Ctenurella

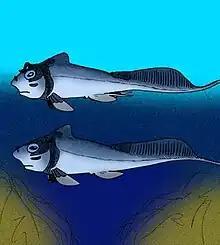
Reconstruction of the male (with head clasper) and female

"Ctenurella" had a long, whip-like tail, large eyes, and robust upper and lower jaw tooth plates. Males also had hook-shaped sex organs, known as claspers. Since analogous features are also found in the unrelated living chimaeras, chimaeras and ptyctodonts are thought to be an example of convergent evolution.